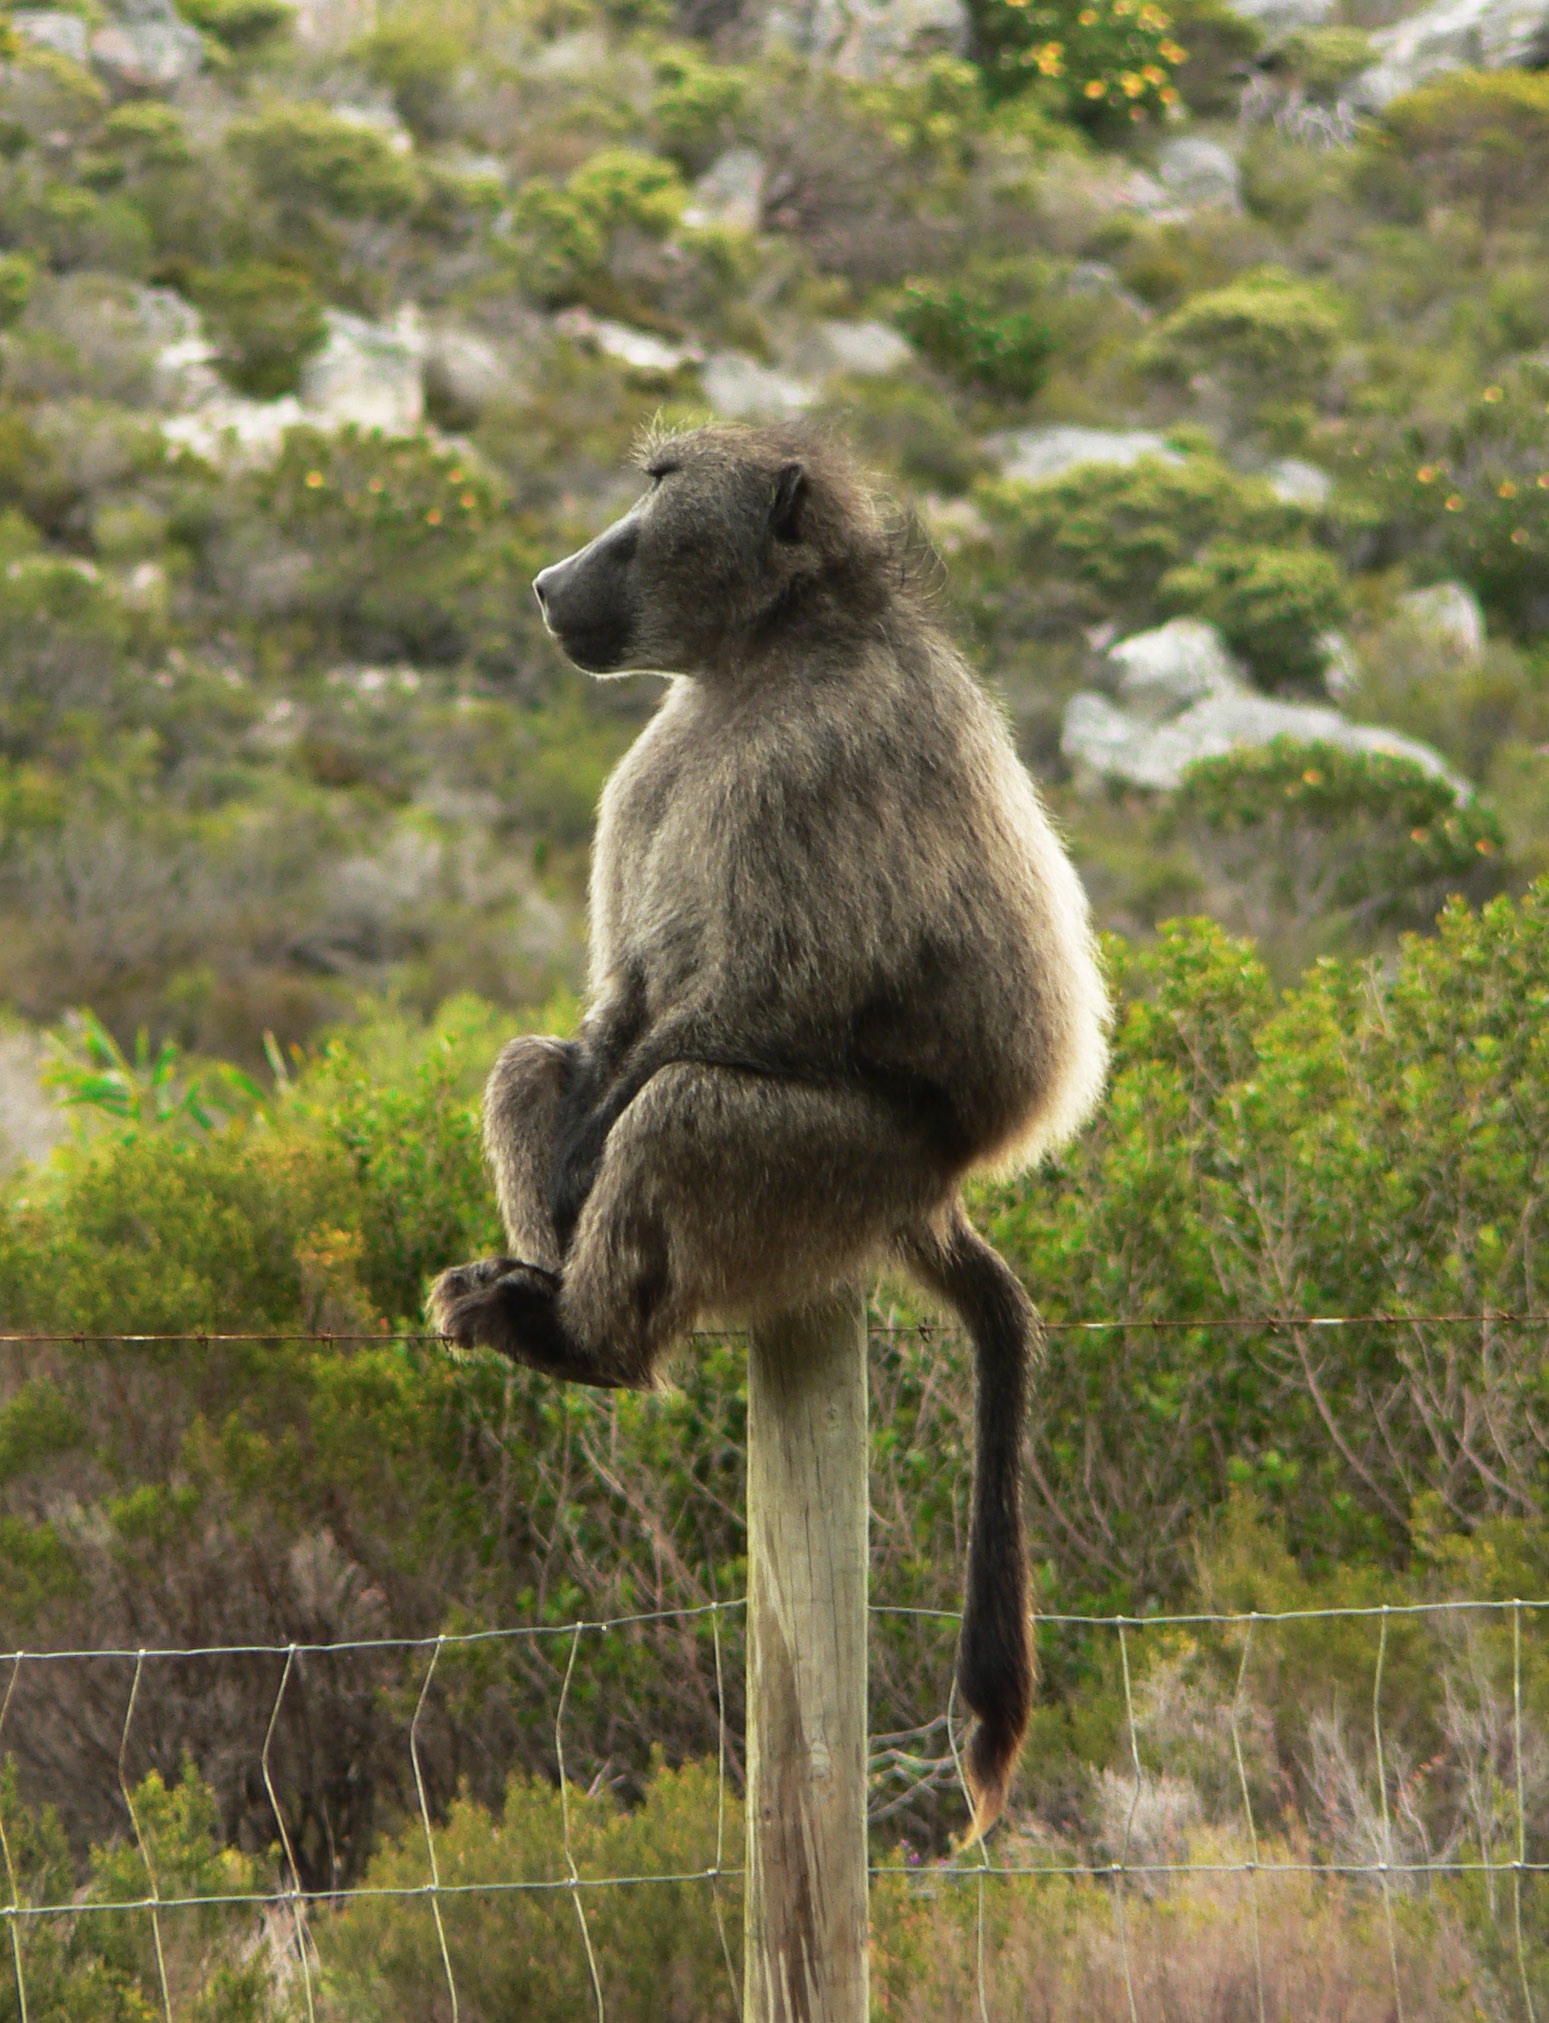
animal, wildlife, zoo, africa, mammal, monkey, fauna, primate, baboon, vertebrate, safari, macaque, old world monkey